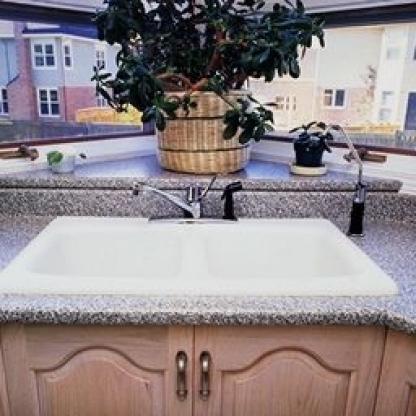
Scene: Indoor